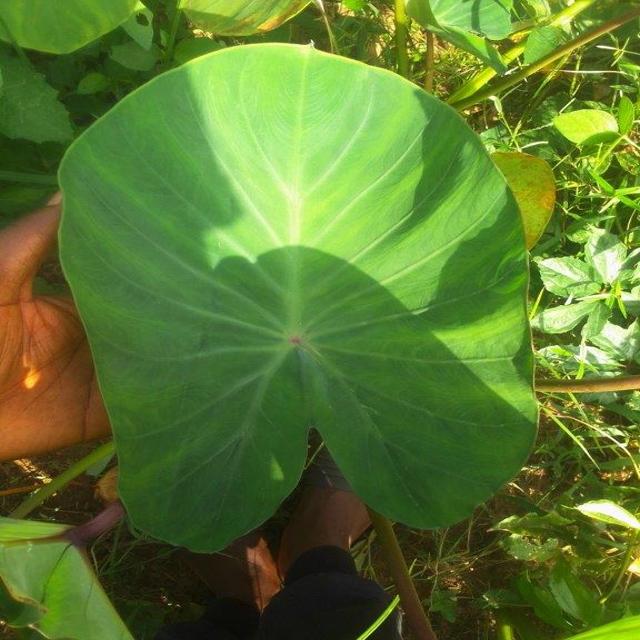
Label: Healthy